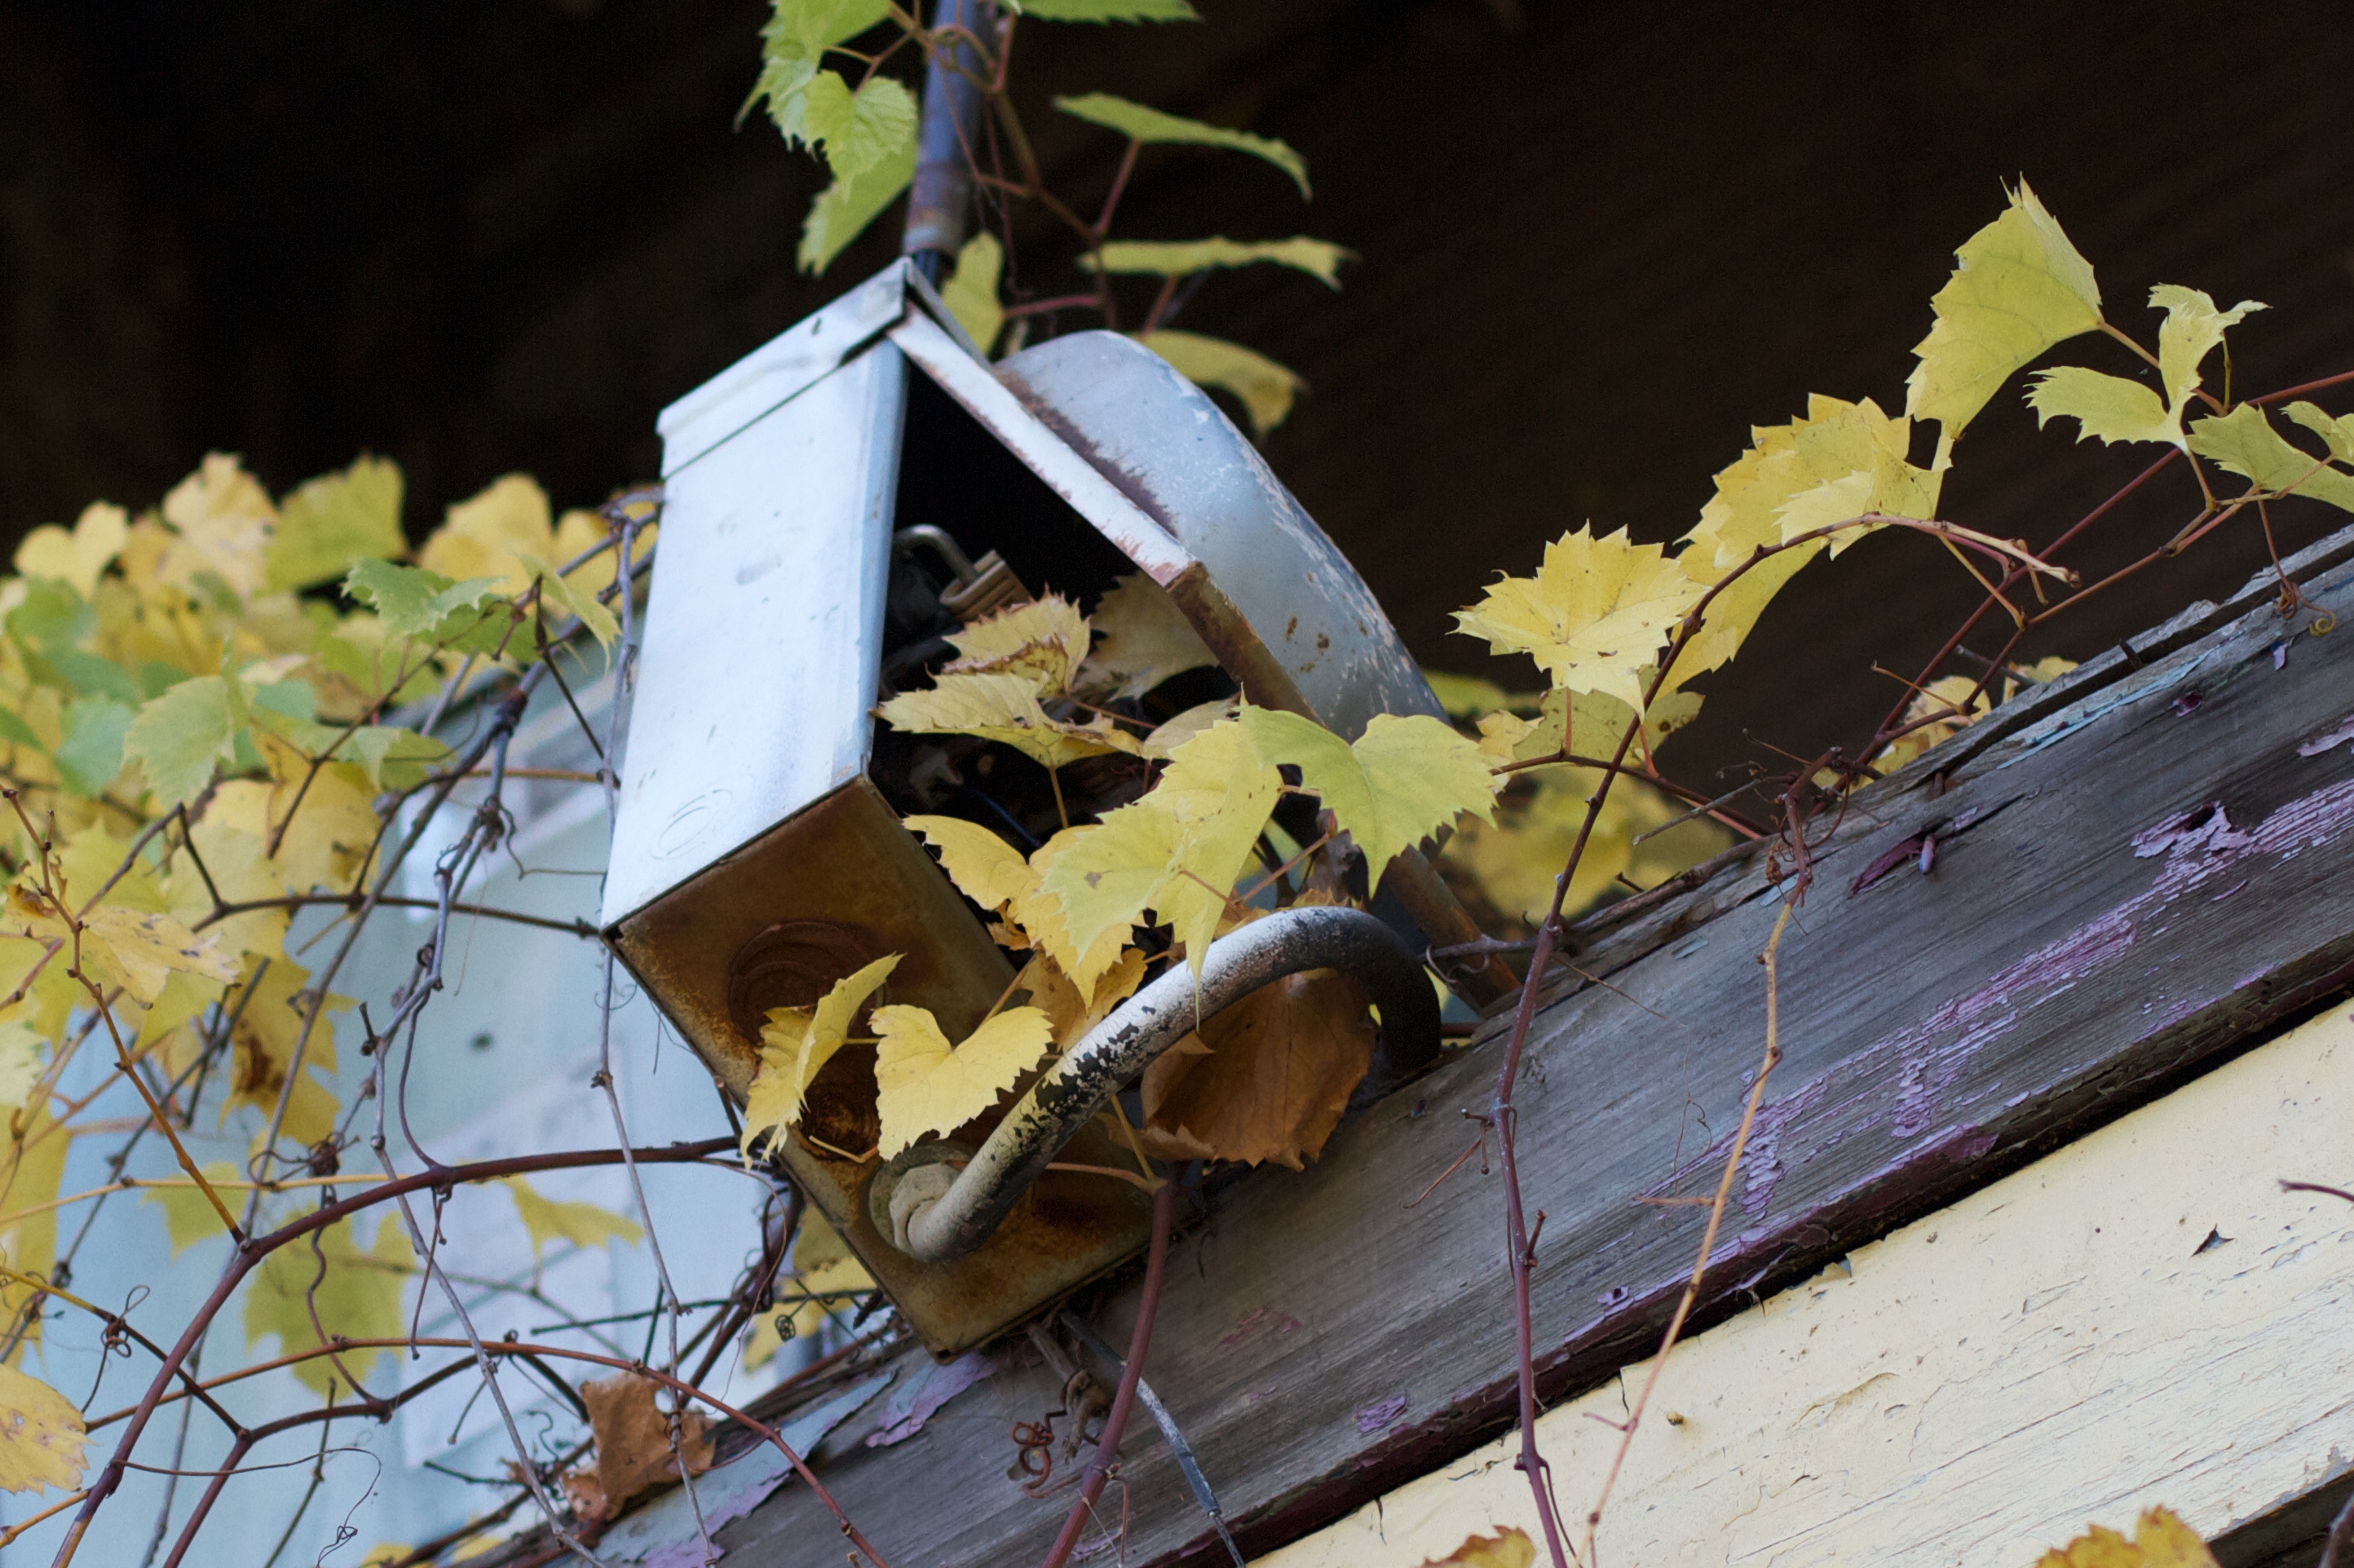
tree, leaf, flower, color, autumn, yellow, season